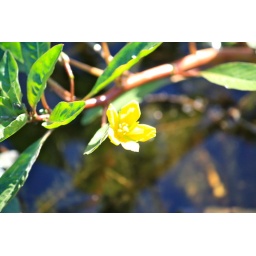
A bright yellow primrose creeper flower (Ludwigia peploides) photographed in a pond in Lake Ridge, VA.